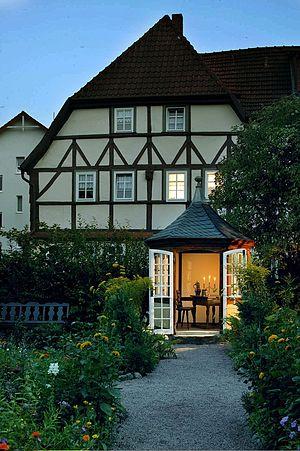
La maison de Jean-Sébastien Bach est une maison-musée de style manoir du XVᵉ siècle, située à Eisenach en Thuringe en Allemagne, ville où est né Jean-Sébastien Bach, et où il a vécu pendant une partie de son enfance. Un important musée lui est dédié depuis le 27 mai 1907.